Yilan County, Heilongjiang

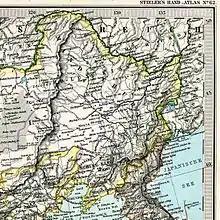
A German map from 1891 showing "San sing" at the fall of the "Hurka" River into the "Sungari"

During the rule of the Ming dynasty in China, Yilan, formerly known as Sanxing (三姓; Wade–Giles: San-hsing; historically also Romanized as San Sing), was one of the two important centers of the Jianzhou Jurchens of the Hurka River valley. (The other center was Ninguta in the upper reaches of the Hurka). Its Jurchen name was Ilantumen.